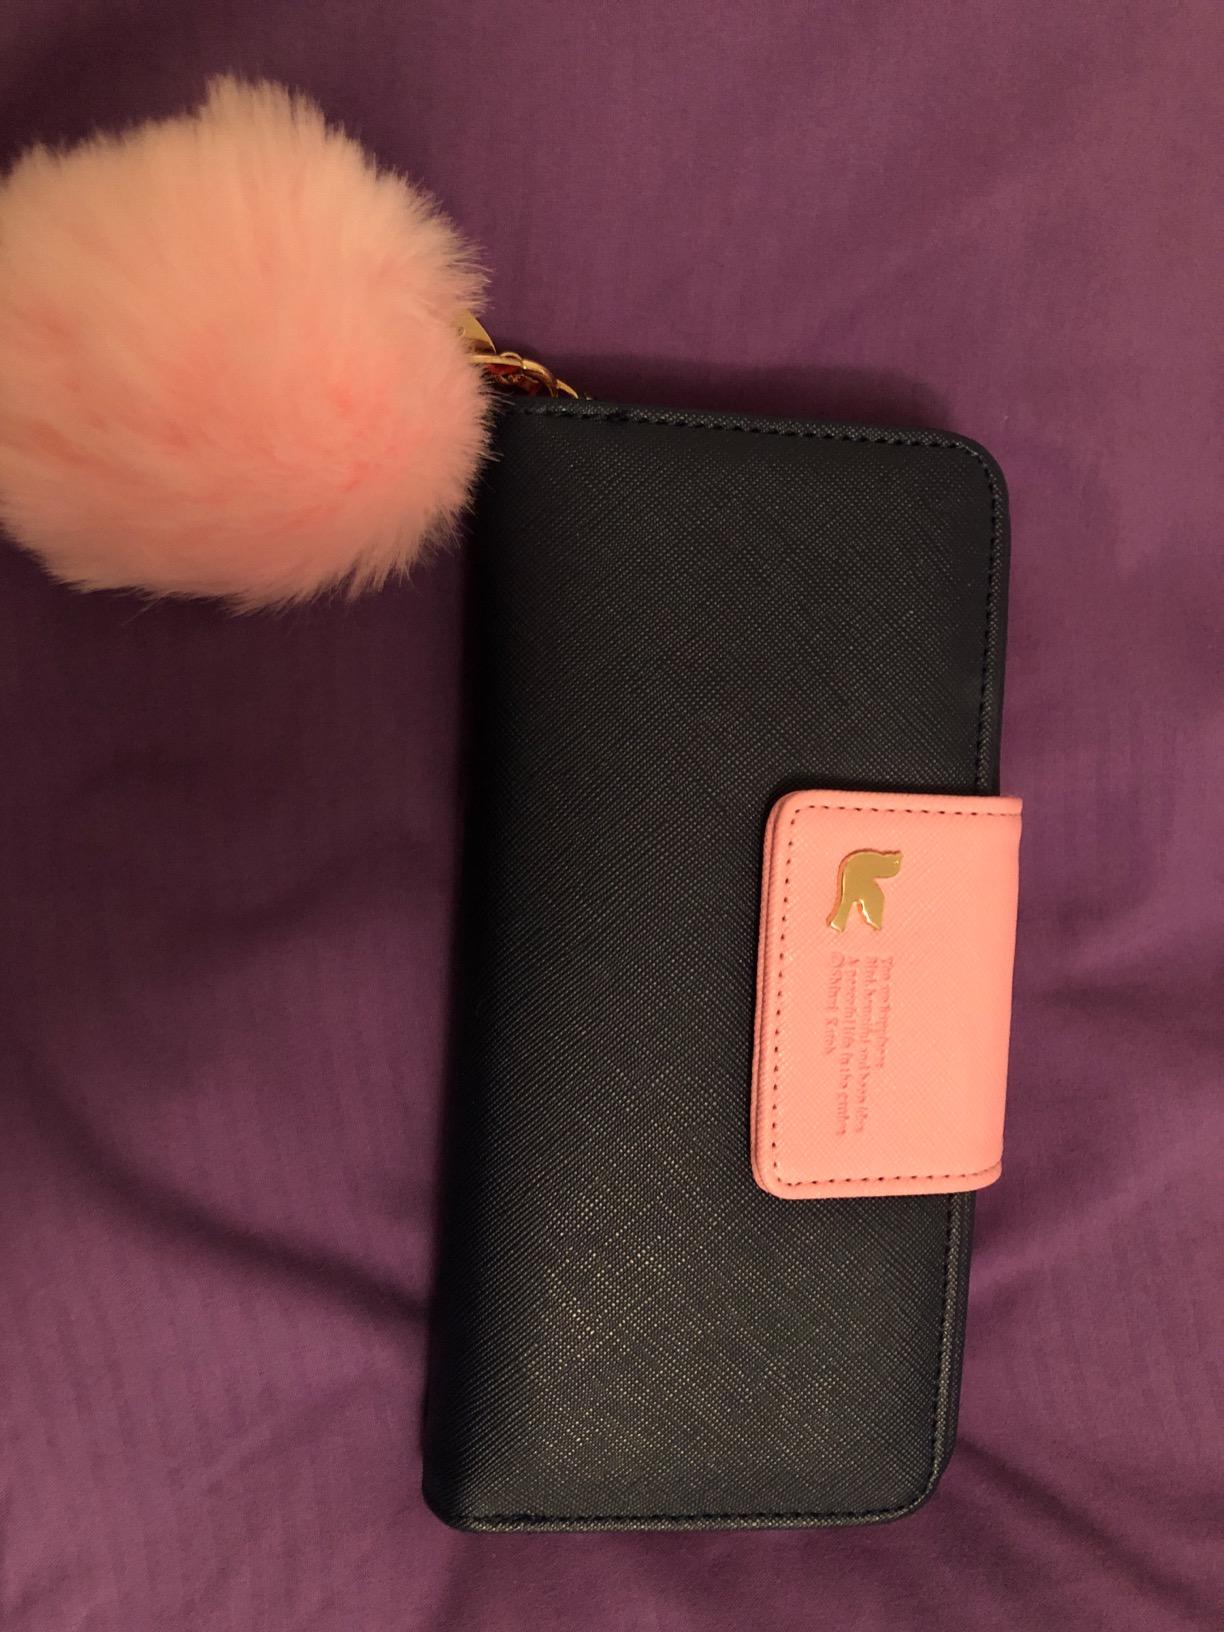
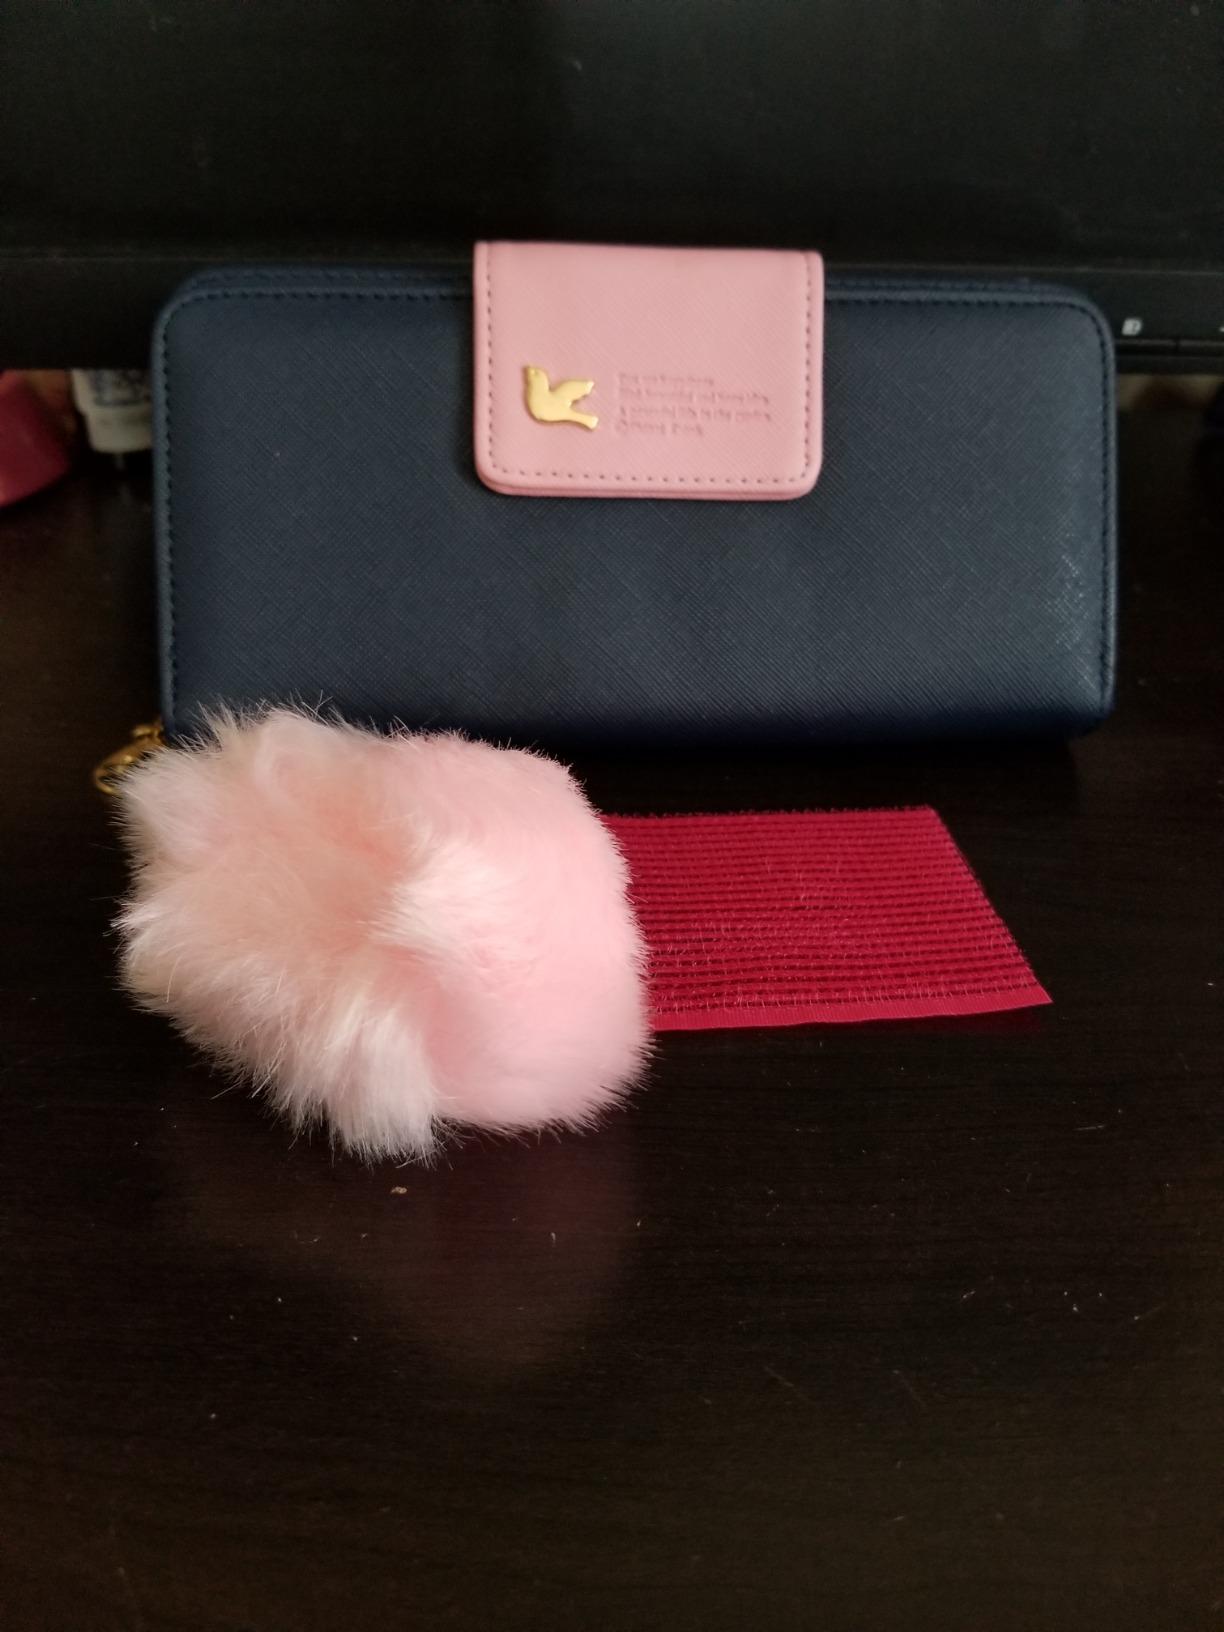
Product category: accessories_handbag
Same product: yes